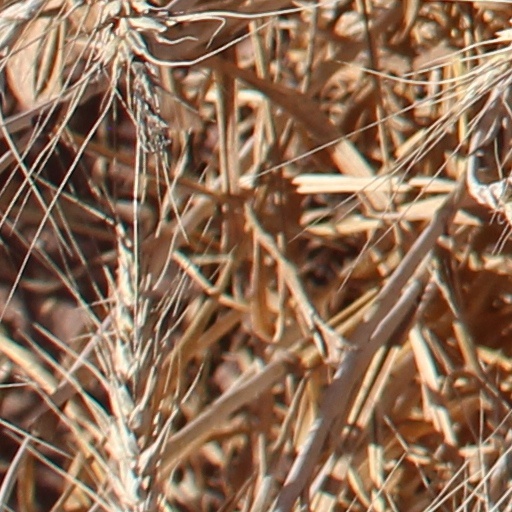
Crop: wheat